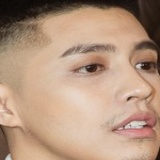
ca sĩ Noo Phước Thịnh